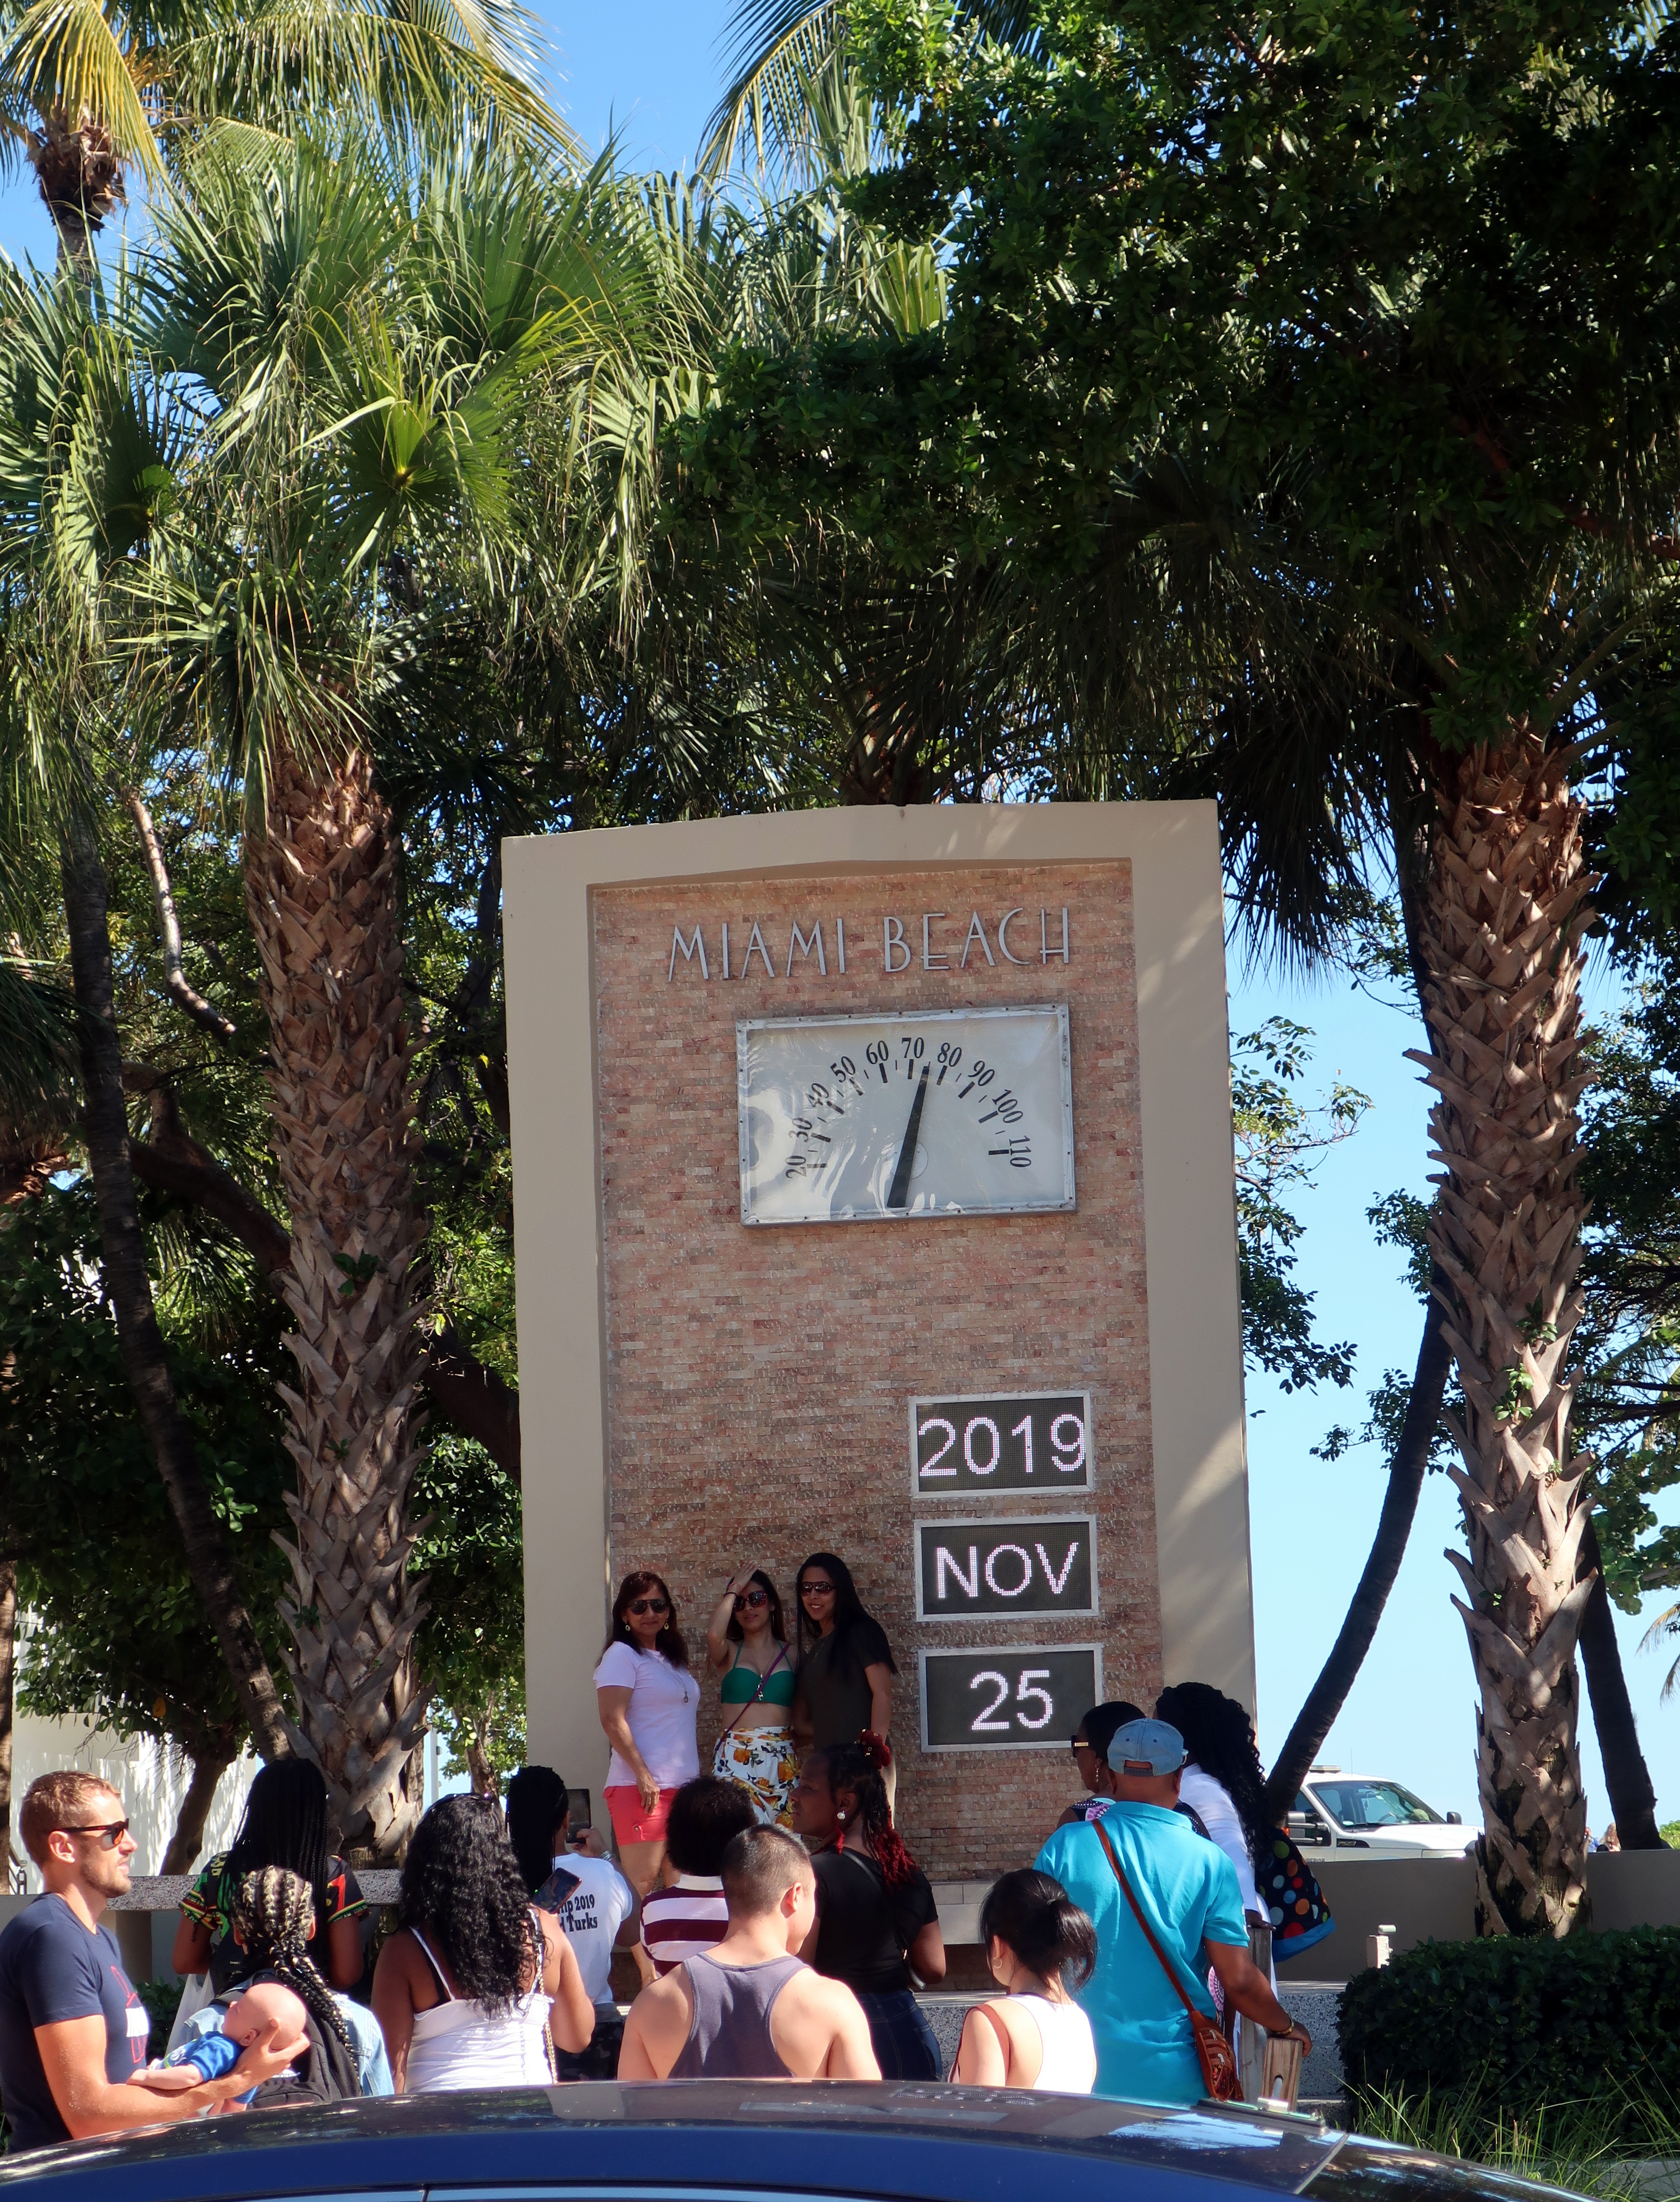
skyline, building, city, skyscraper, downtown, dusk, evening, landmark, tower block, metropolis, urban area, geographical feature, human settlement, metropolitan area, architecture, shopping mall, ceiling, lobby, airport terminal, interior design, community, tree, botany, summer, adaptation, tourism, event, crowd, recreation, plant, leisure, house